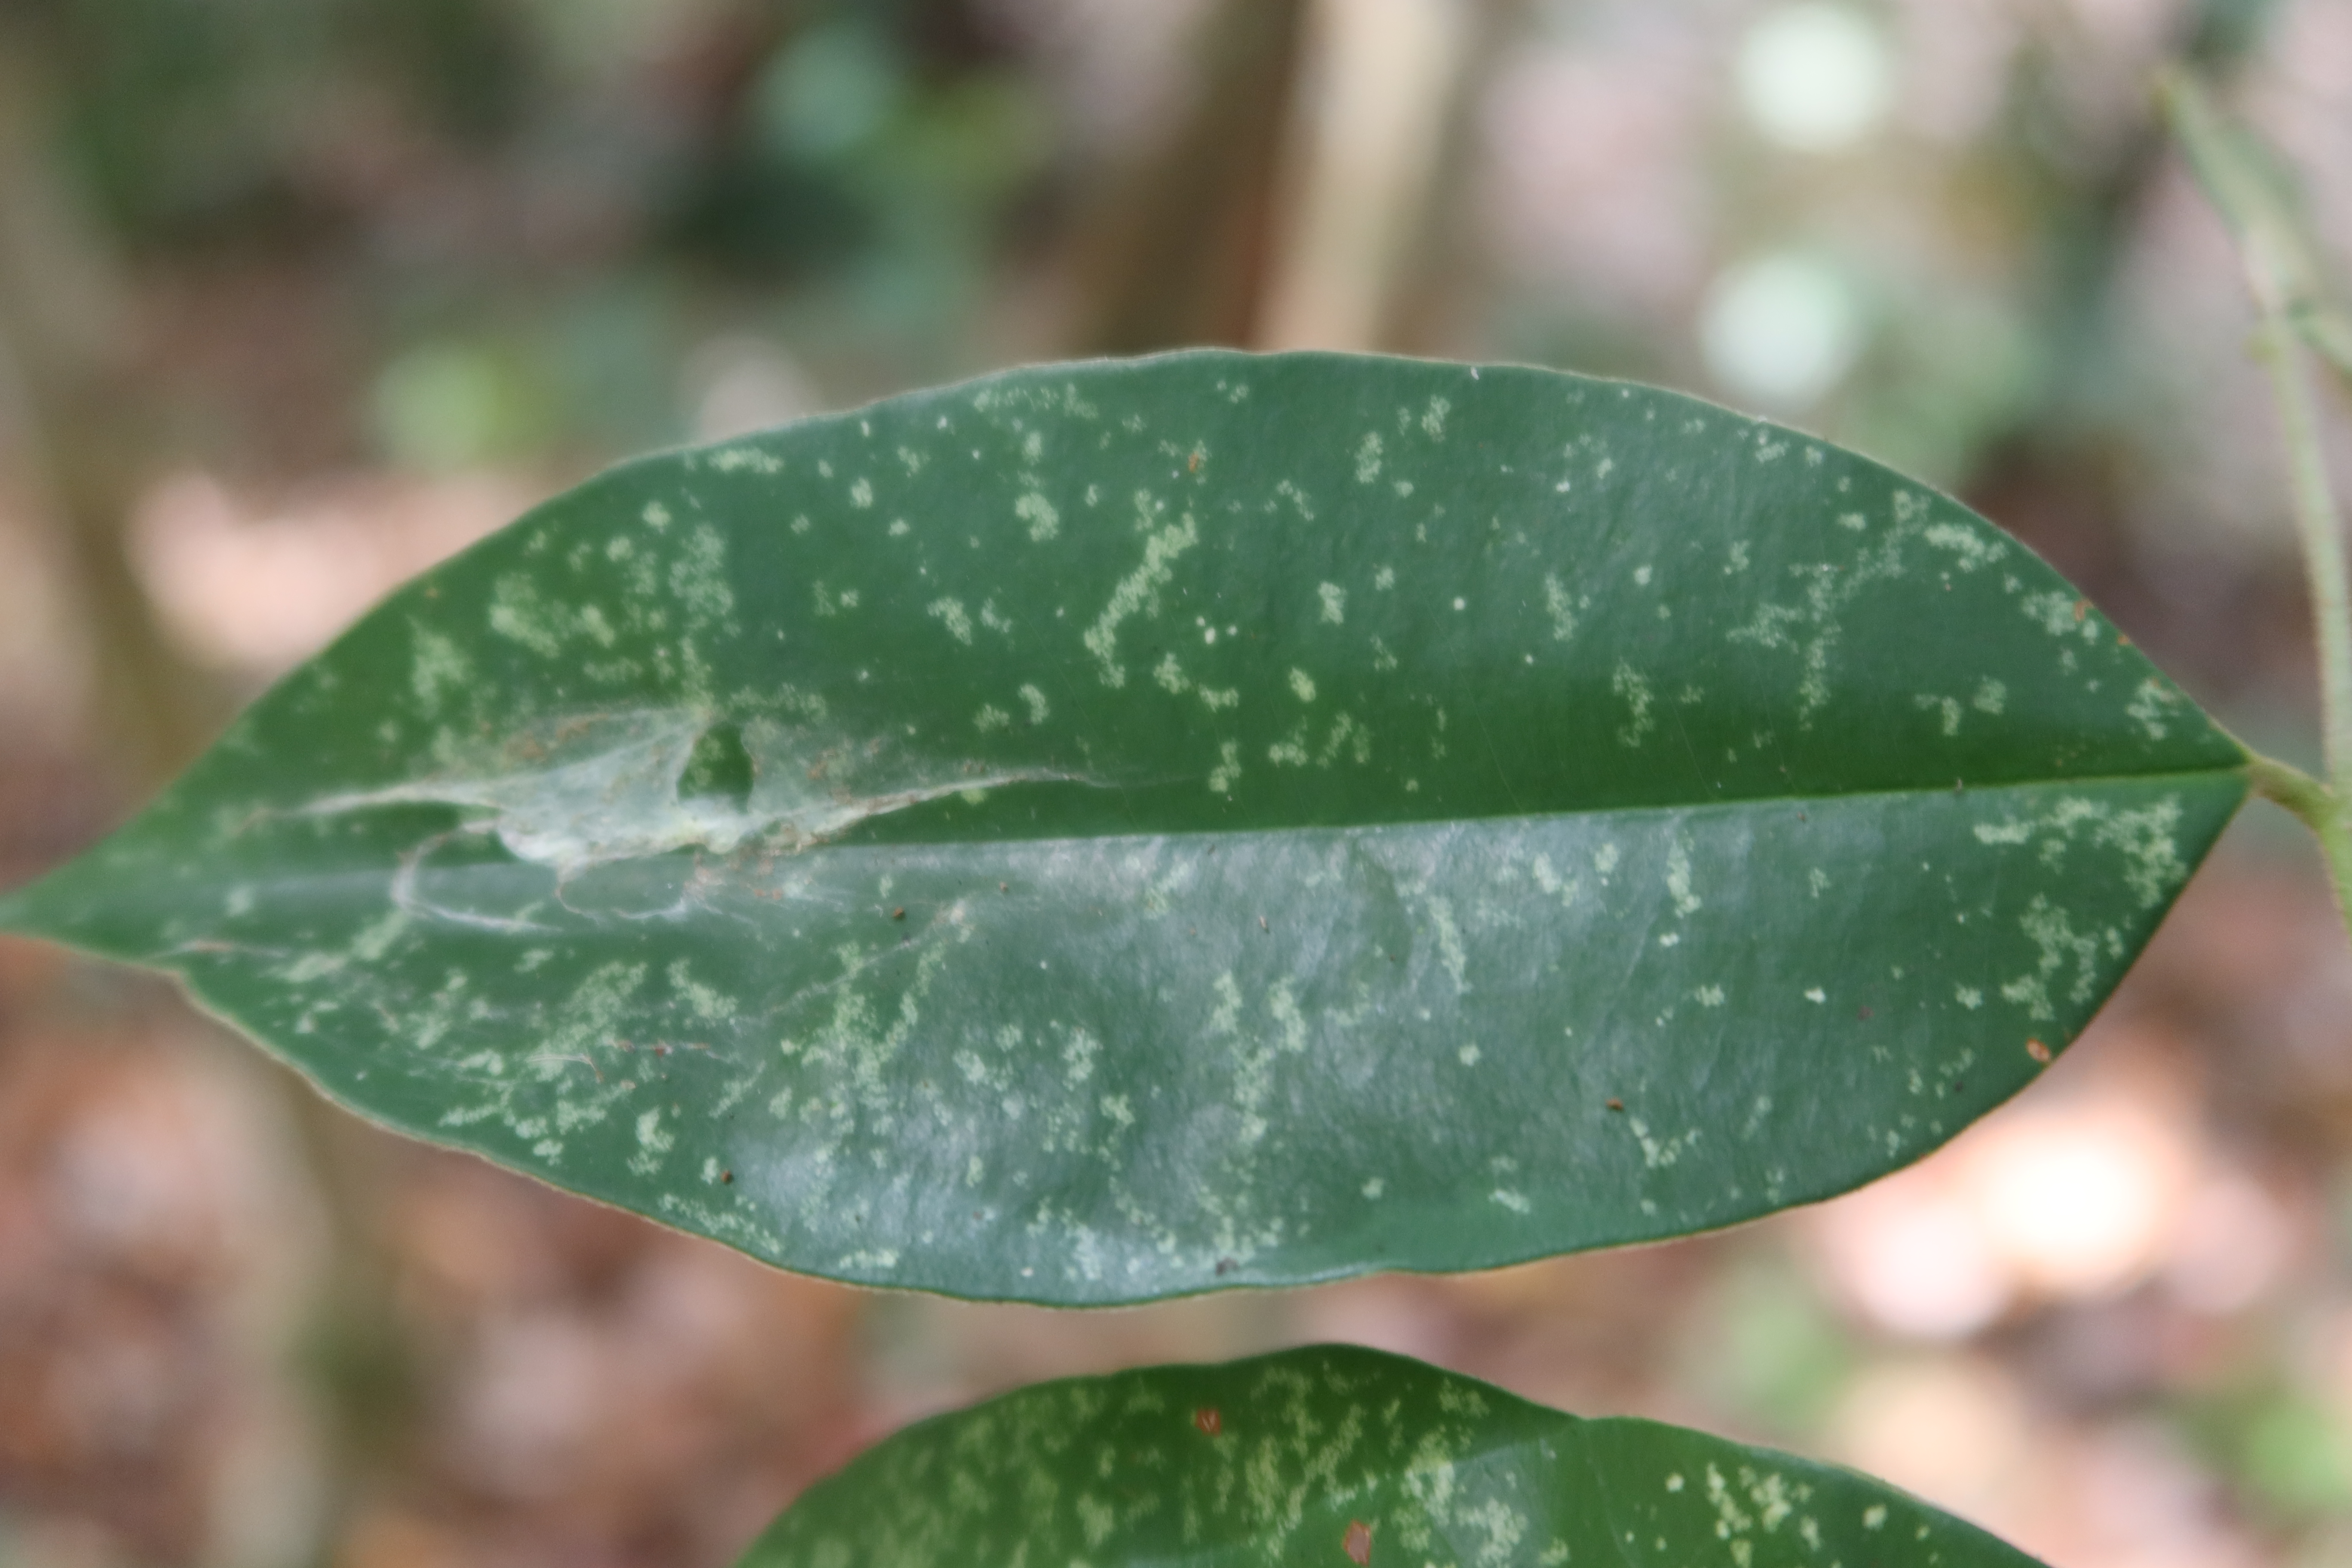
Label: Spiders